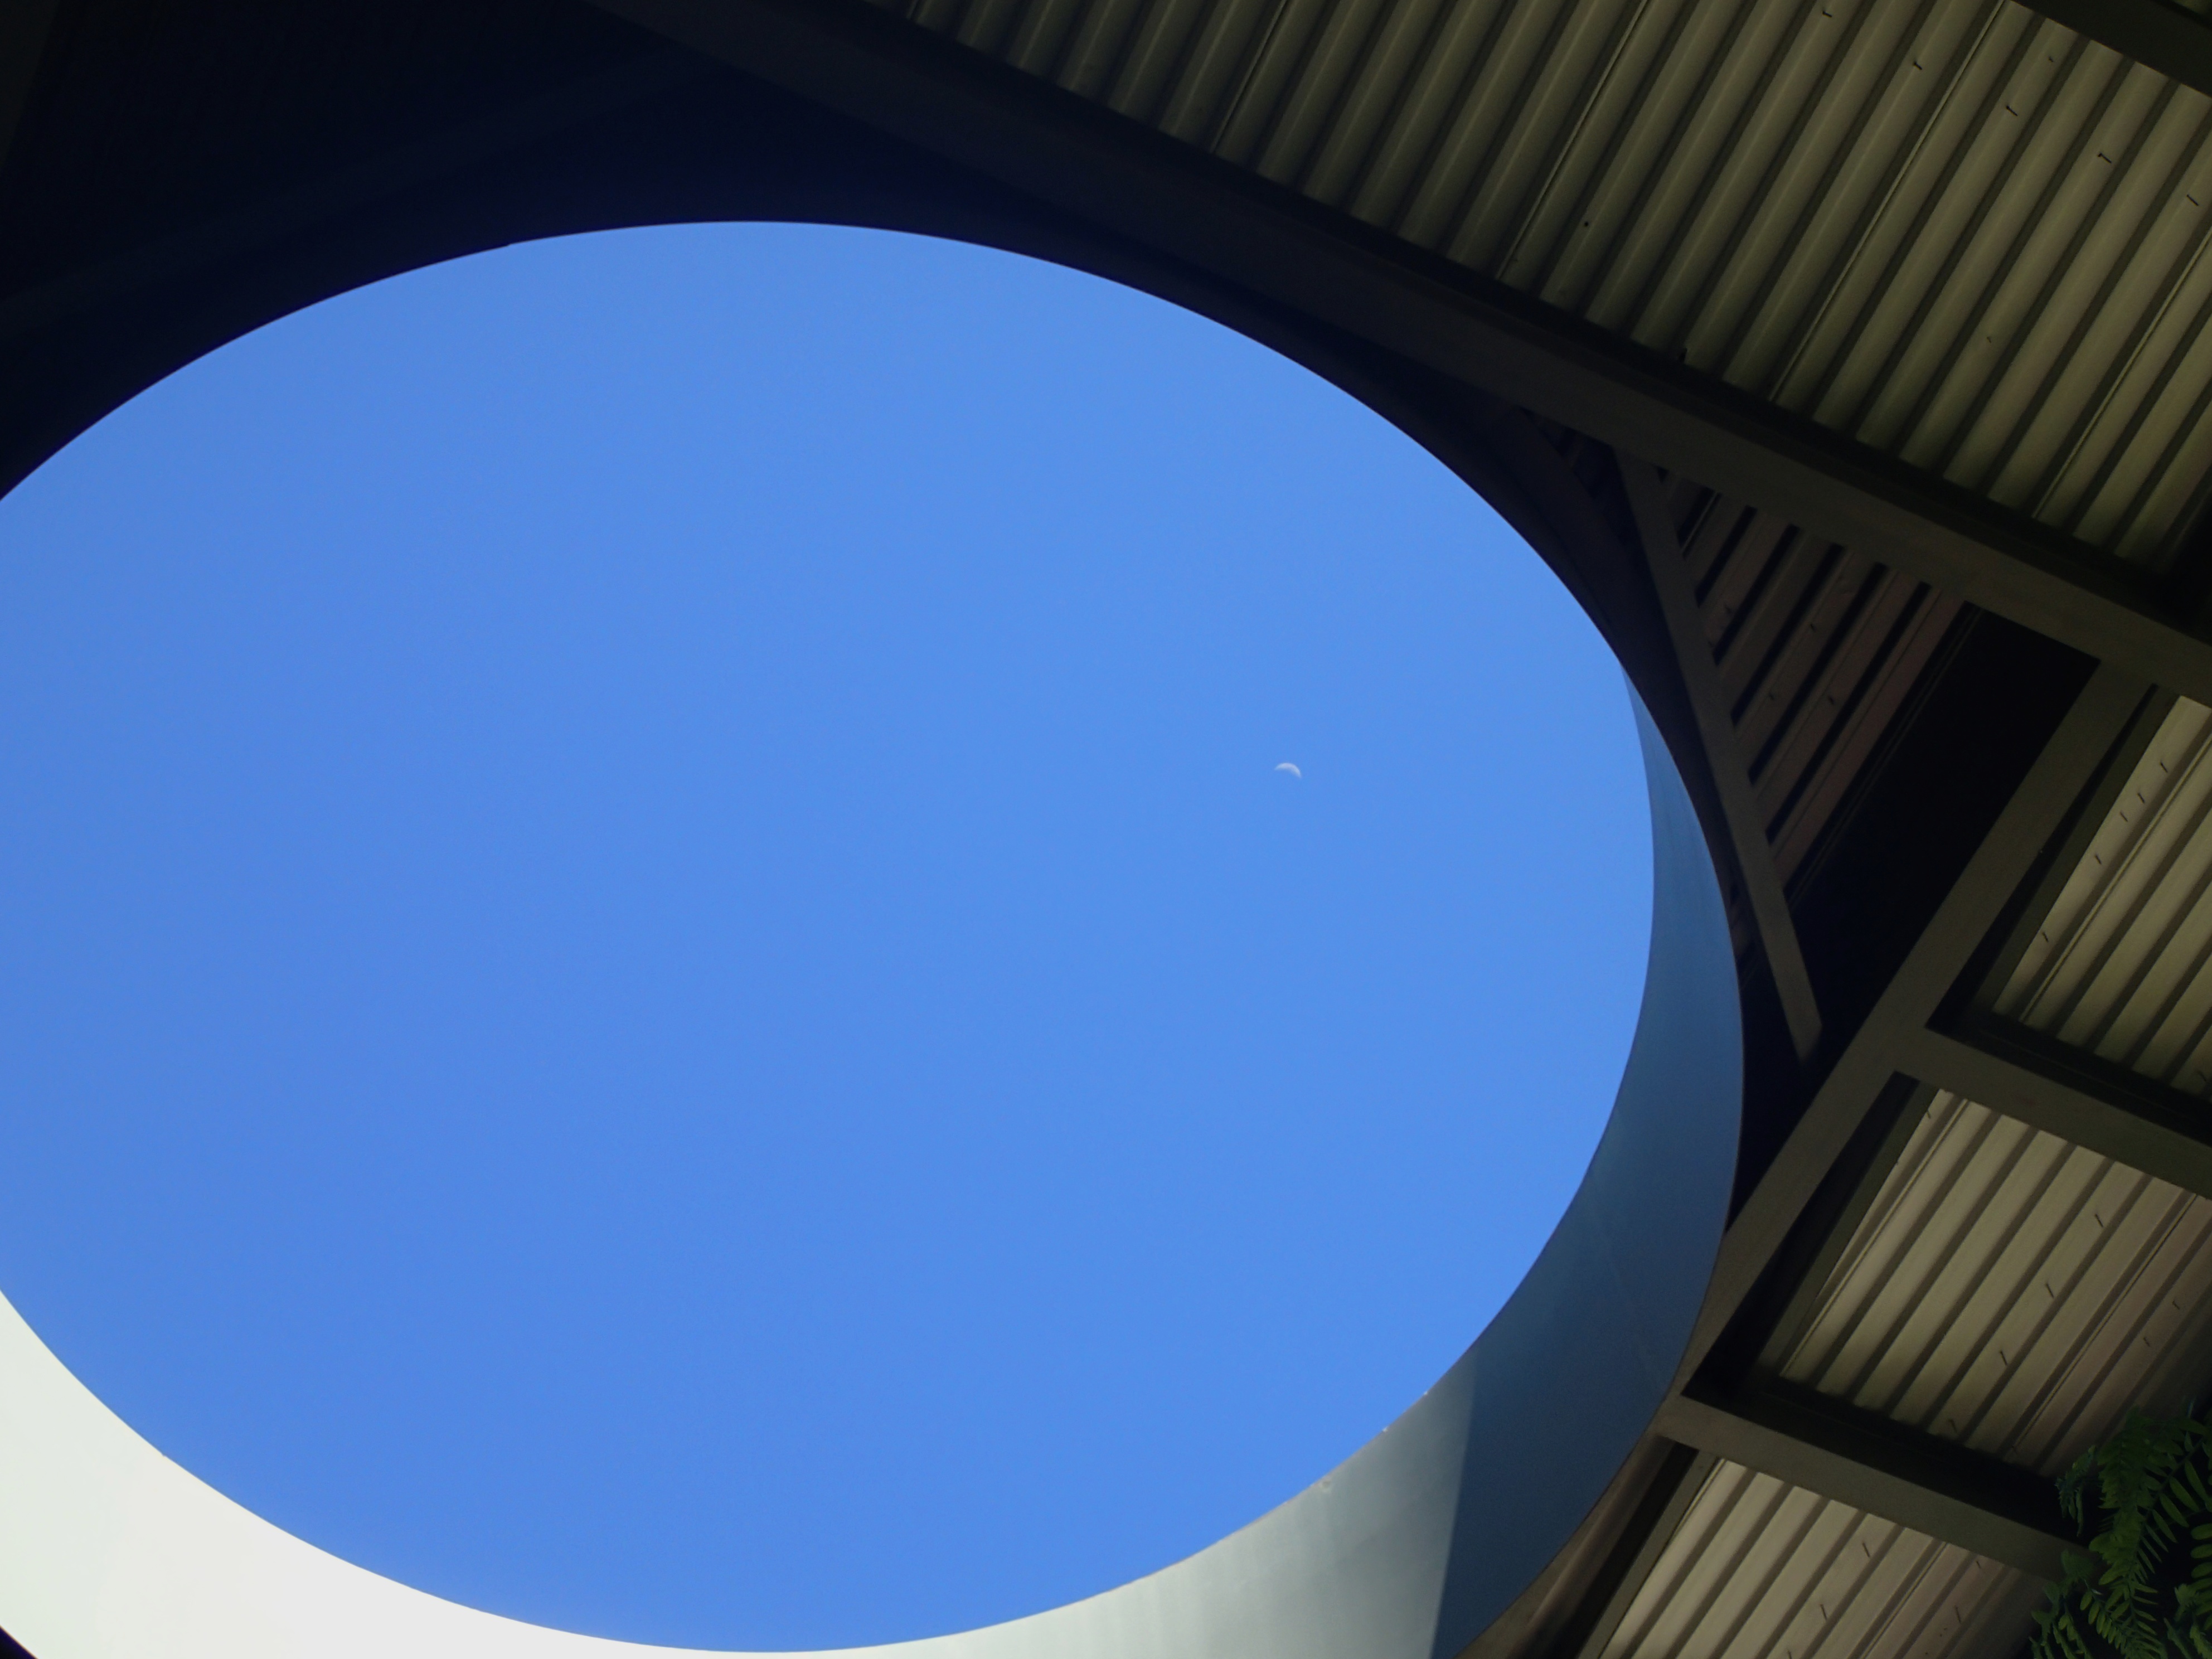
light, architecture, sky, window, ceiling, line, reflection, color, blue, circle, symmetry, shape, daylighting, atmosphere of earth